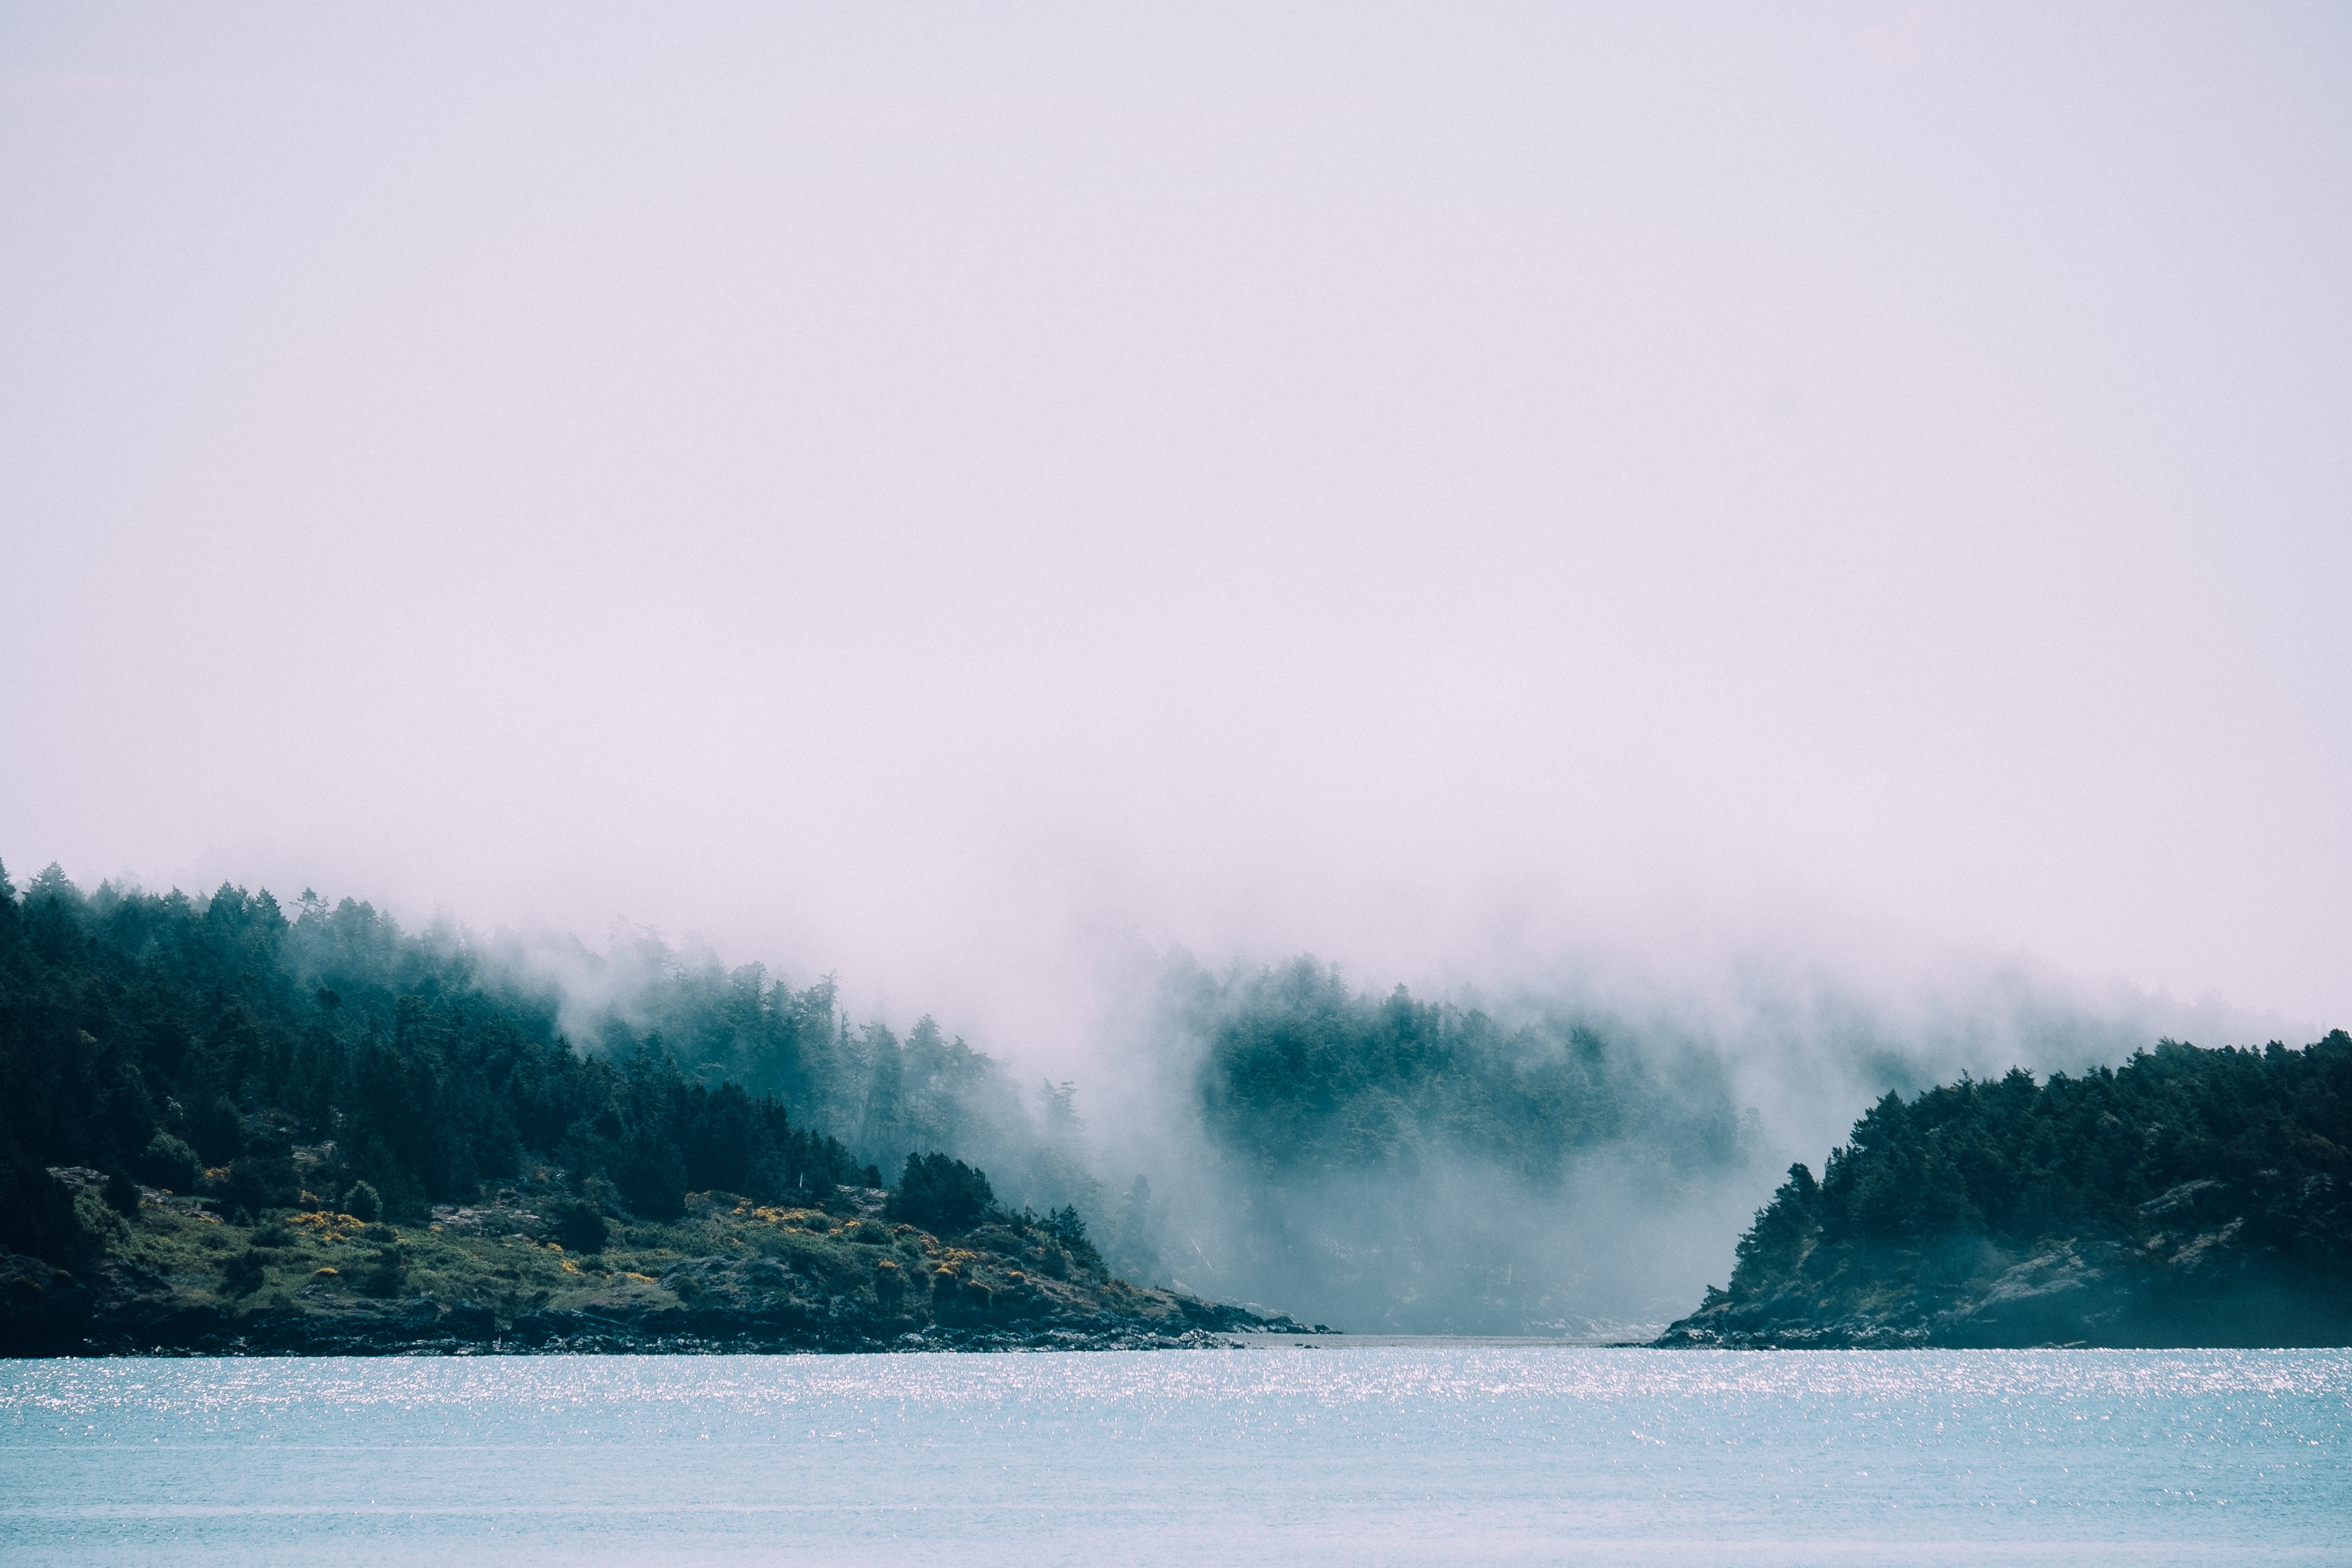
beach, sea, coast, water, nature, ocean, horizon, wilderness, cloud, sky, fog, mist, morning, shore, wave, dawn, coastline, seaside, cove, seascape, weather, bay, body of water, rocks, clouds, atmospheric phenomenon, atmosphere of earth, wind wave